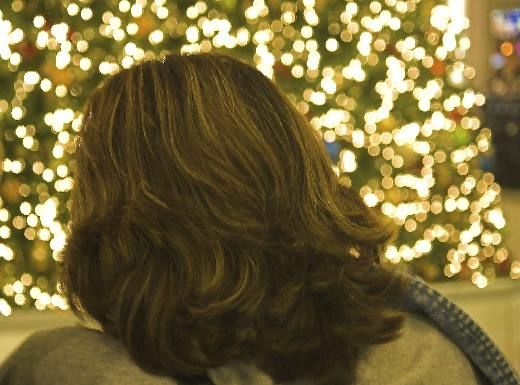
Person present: No